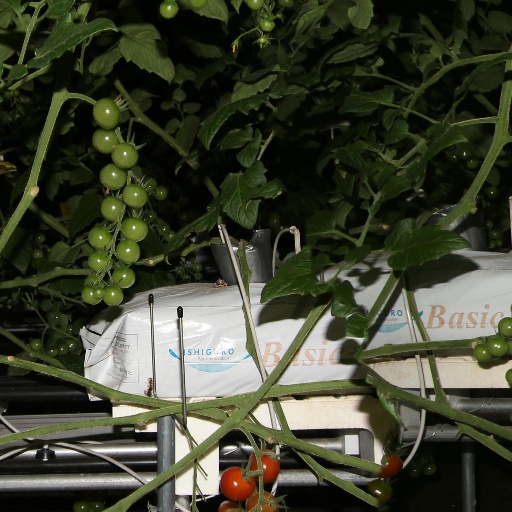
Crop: tomato